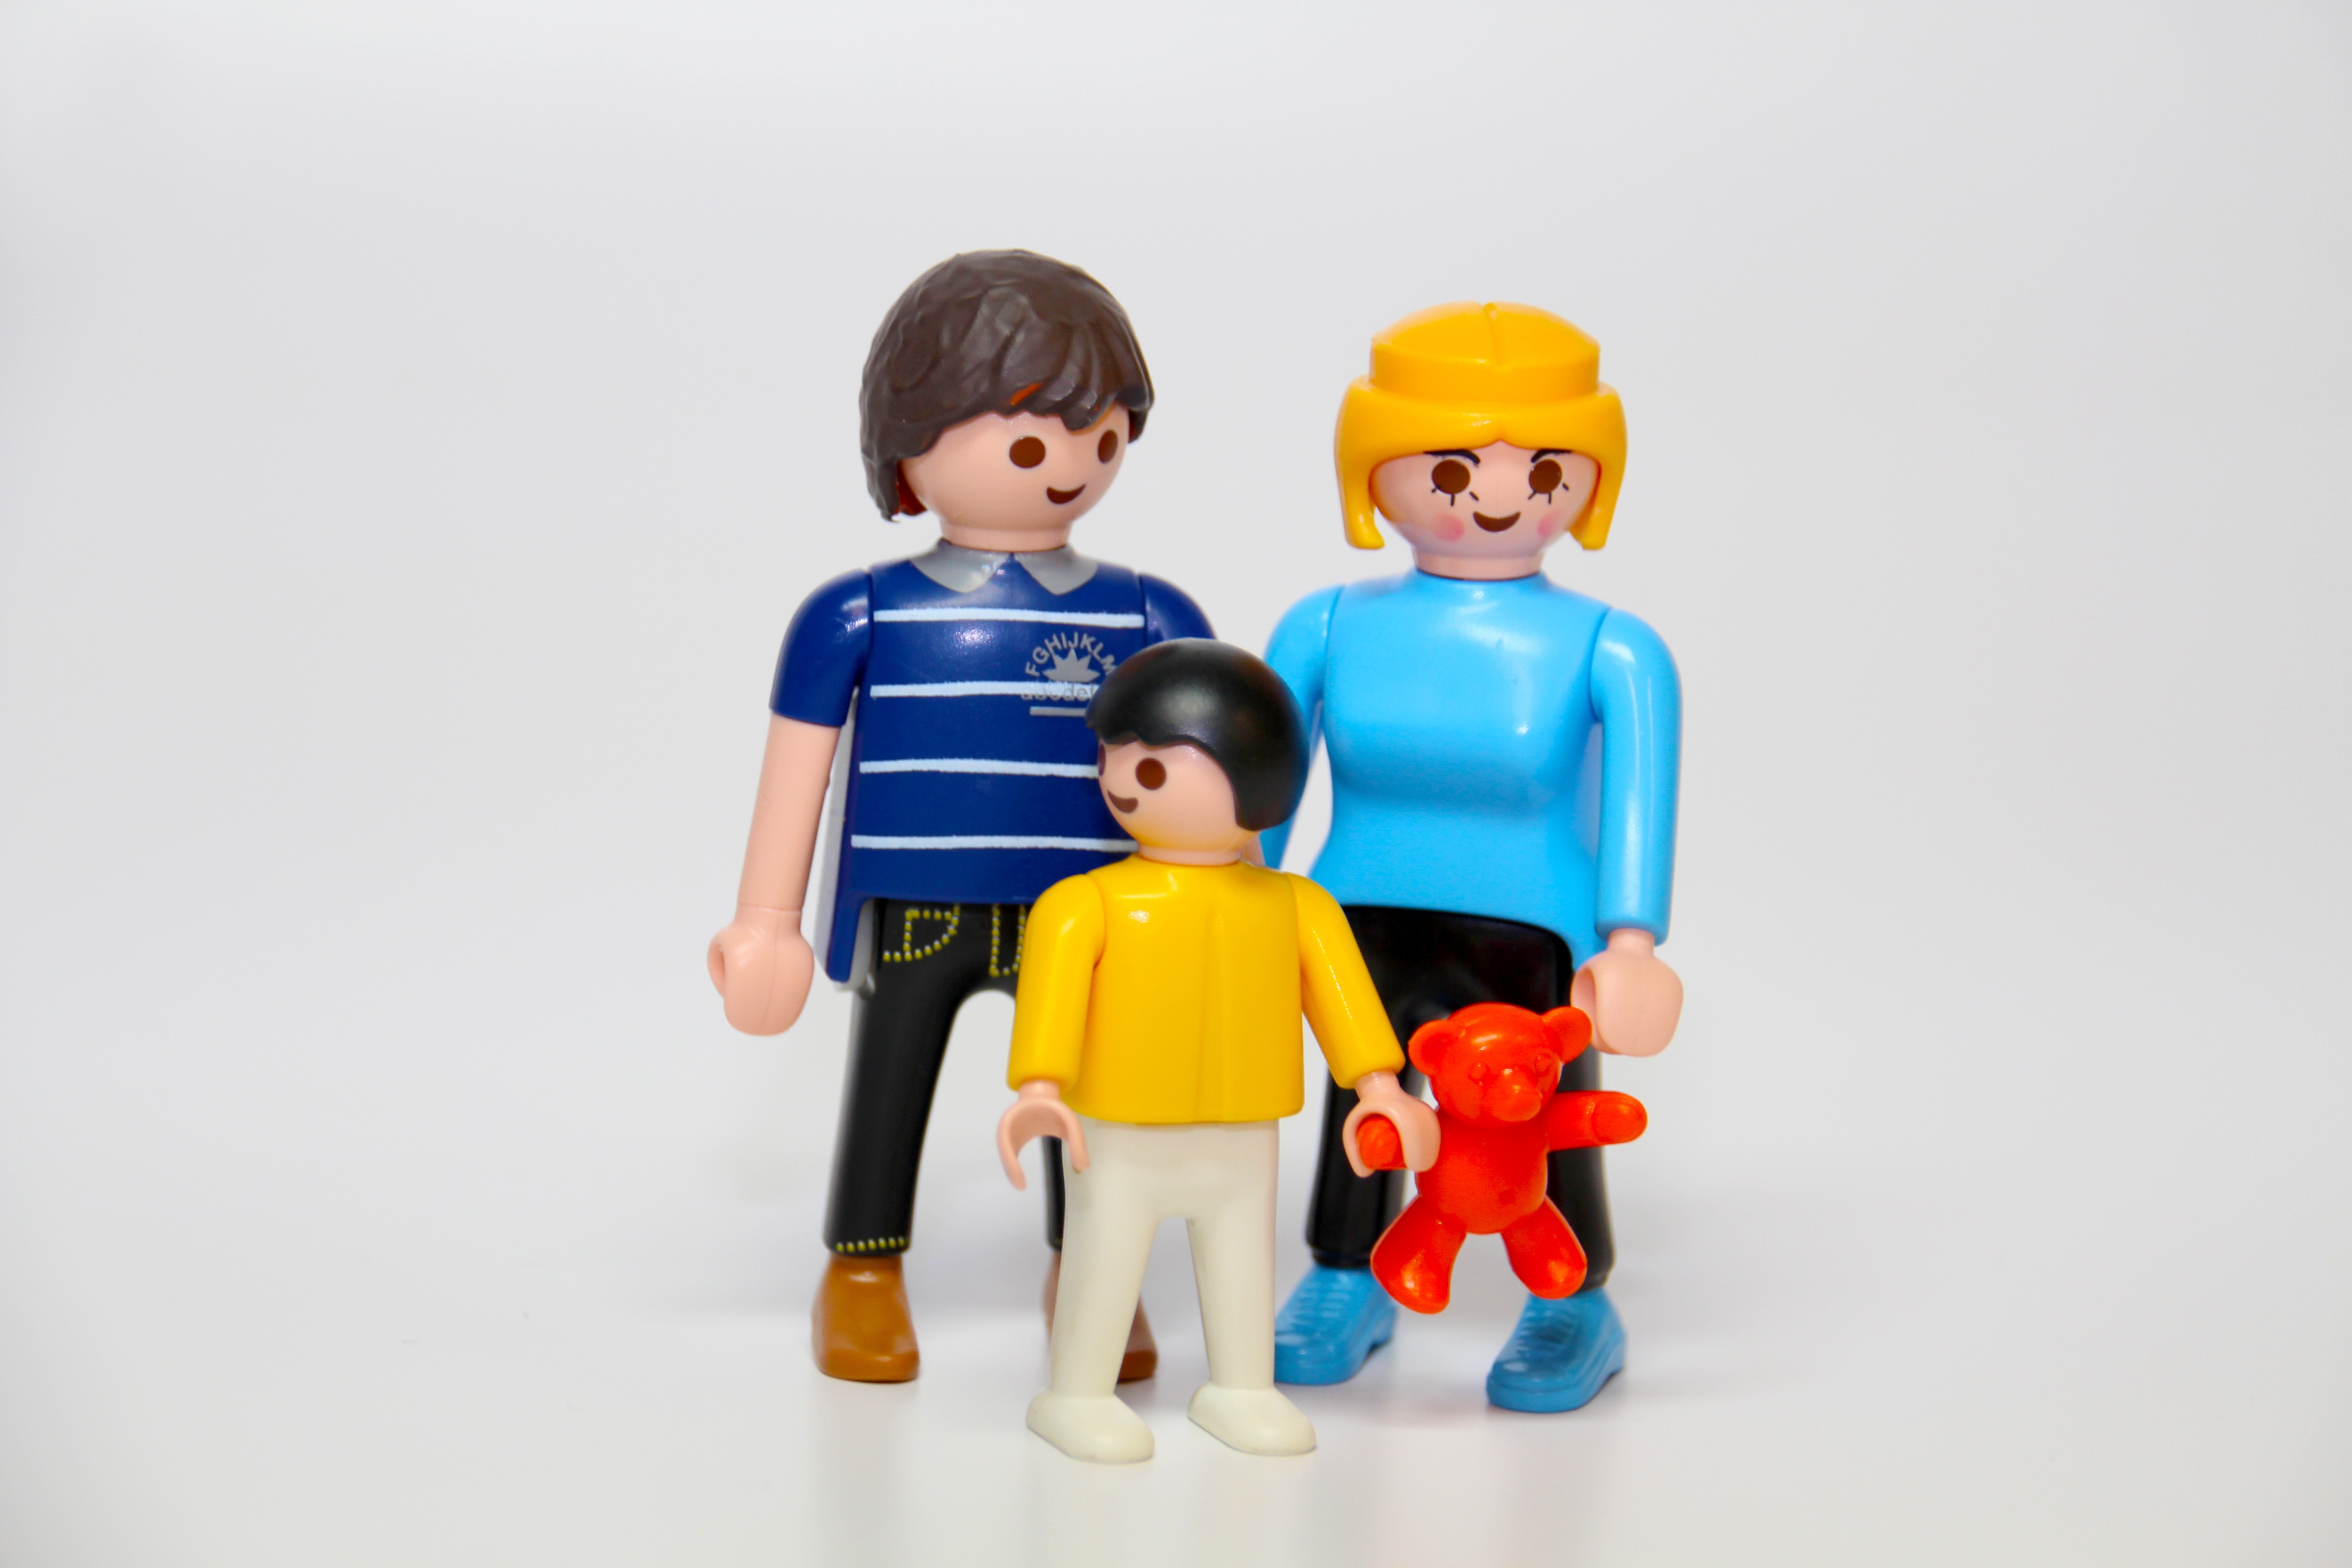
play, blue, toy, teddy bear, playmobil, family, figurine, toys, action figure, teddy, children toys